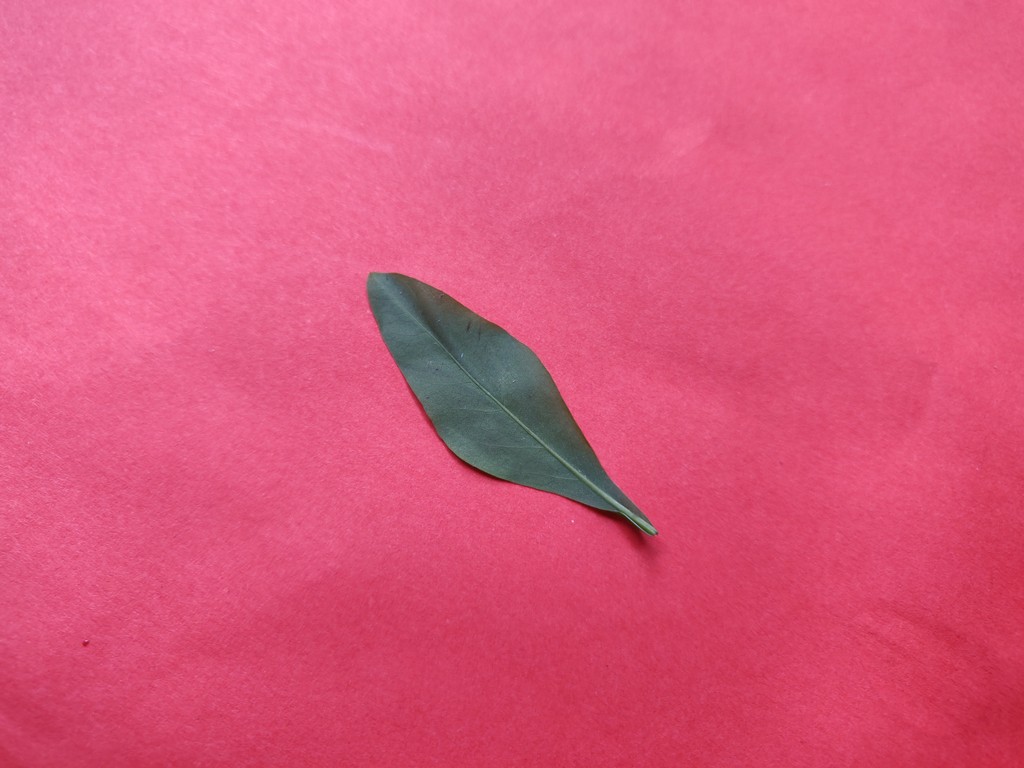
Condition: Healthy
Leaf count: single
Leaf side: back